Canadian Women's Hockey League

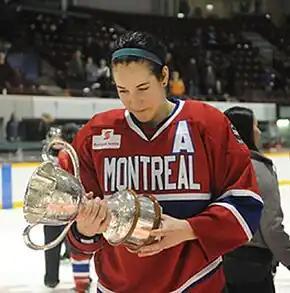
Montreal's Caroline Ouellette with the Clarkson Cup in 2011.

The CWHL was an initiative spearheaded by players including Jennifer Botterill, Lisa-Marie Breton, Allyson Fox, Kathleen Kauth, Kim McCullough, and Sami Jo Small, all of whom played in the original National Women's Hockey League, which disbanded in 2007. The players worked with a group of volunteer business people to form the CWHL. The league, which would operate as a non-profit business, would be responsible for all travel, ice rentals, uniforms, and some equipment costs, but would not pay salaries. Unlike the NWHL, in which teams were independently owned and operated, the CWHL was to be centrally run, and teams formed affiliations with local youth hockey associations. In addition to top Canadian players, the league ultimately attracted American and international players.